Sky position (RA, Dec in degrees): 202.113, 0.7856
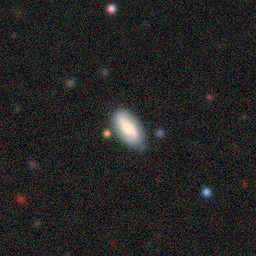
Galaxy morphology: Barred Spiral Galaxies